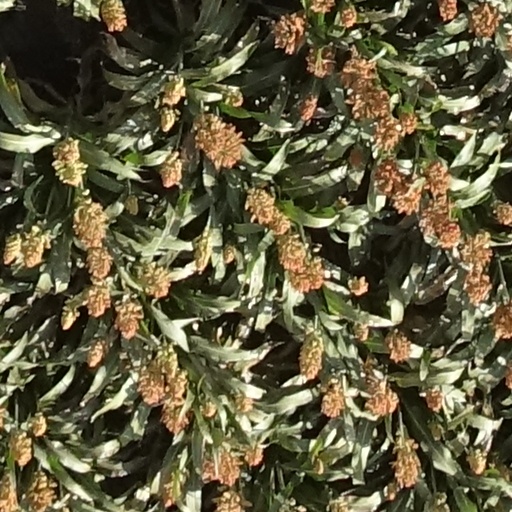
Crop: sorghum